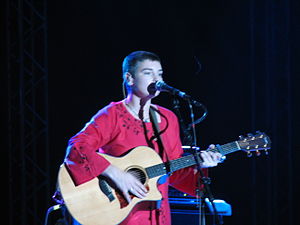
Sinéad O'Connor
Shuhada' Sadaqat, bedre kendt uder sit tidligere navn og fortsatte kunstnernavn Sinéad O'Connor, er en irsk sangerinde og sangskriver. Hendes musikalske karriere begyndte for alvor med debutalbummet The Lion and the Cobra fra 1987, der opnåede et guldcertifikat og blev nomineret til en Grammy. Hun opnåede en verdensomspændende succes i 1990 med et nyt arrangement af sangen "Nothing Compares 2 U", som oprindelig er skrevet af Prince til gruppen The Family. Hun har udgivet ti soloalbum og derudover en række singler.